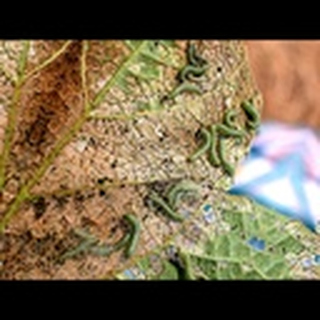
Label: cotton_army_worm